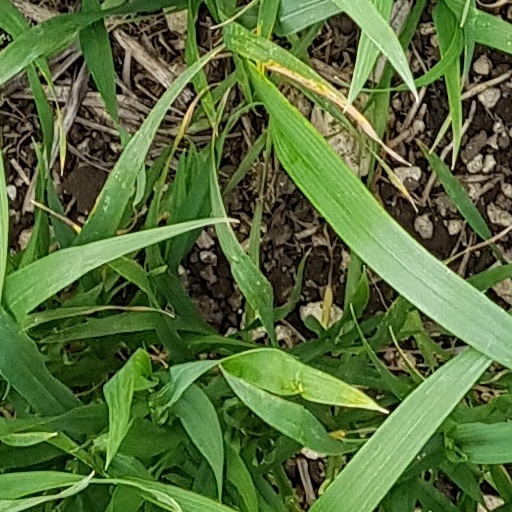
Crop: wheat